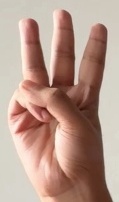
ASL sign: 6